Ukraine at the 2012 Summer Olympics

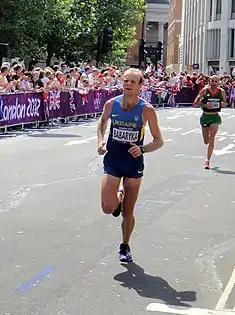
Ivan Babaryka in men's marathon

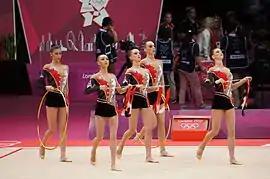
Ukraine performs the hoop and ribbon routine in team-all around rhythmic gymnastics.

Ukraine has qualified seven boxers at the London games. This was, by far, Ukraine's best performance at the Olympic games, after winning all but two medals in London. Five of them were awarded to the team, including two gold medals won by lightweight boxer Vasyl Lomachenko and heavyweight boxer Oleksandr Usyk. Lomachenko, former Olympic champion in the men's featherweight division at Beijing, was also the first boxer to win more than a single title in its history.